La Sénia

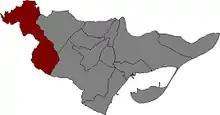
Location in the Montsià comarca

In 1904, the "Banda Harmónica de Cenia" was founded, composed of 75 musicians. Now known as "Agrupació Musical Senienca," it has gained recognition in the neighboring regions and has received awards in international competitions. In 2002, it was awarded the "Creu de Sant Jordi", a significant recognition. The main festival of La Sénia is celebrated in August and is known for its traditional horse races. During the month of September, a pilgrimage is made to the Sanctuary of Pallerols.